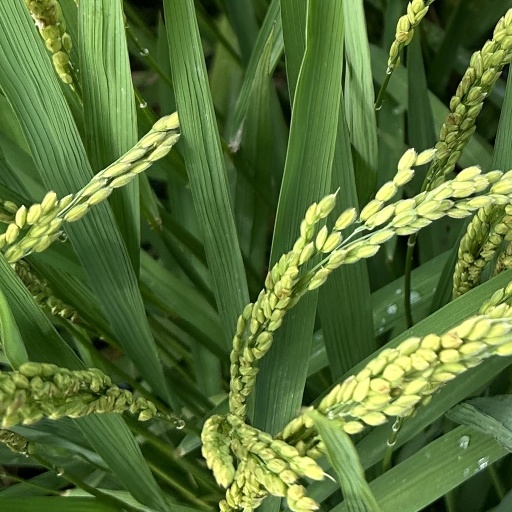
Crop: rice